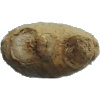
Label: ginger_root